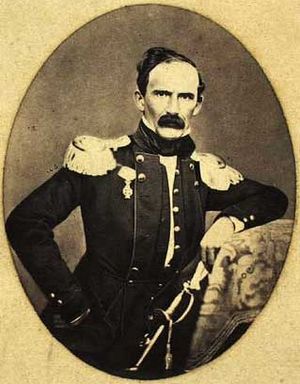
Elias Ahlefeldt-Laurvig
Elias greve Ahlefeldt-Laurvig
Elias Carl Frederik greve Ahlefeldt-Laurvig var en dansk officer, far til Theodor Ahlefeldt-Laurvig.